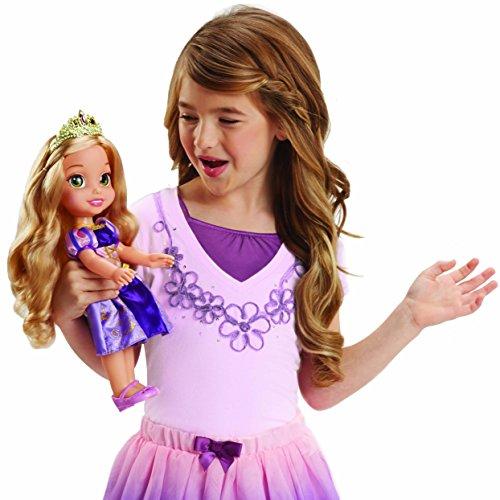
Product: Disney Princess Rapunzel Doll Disney's Tangled Princess Sing & Shimmer Toddler Doll, Rapunzel Sings “I See The Light” When You Press Her Jeweled Necklace [Amazon Exclusive]
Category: Toys & Games | Dolls & Accessories | Dolls
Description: Princess Rapunzel sings "I see the light" When you press her jeweled necklace.
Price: $29.99
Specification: ProductDimensions:6.8x5.5x14inches|ItemWeight:1.5pounds|ShippingWeight:1.5pounds(Viewshippingratesandpolicies)|ASIN:B07D9ZP1YC|Itemmodelnumber:97261|Manufacturerrecommendedage:36months-6years|Batteries:2AAAbatteriesrequired.(included)